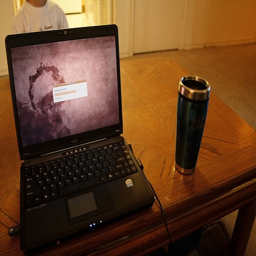
a basic workdesk with a laptop and a portable cup
An open laptop computer sitting on top of a wooden table.
There is an insulated cup sitting next to the laptop.
a tall coffe cup sitting on a table next to an open laptop
a computer with a cup of coffee next to it